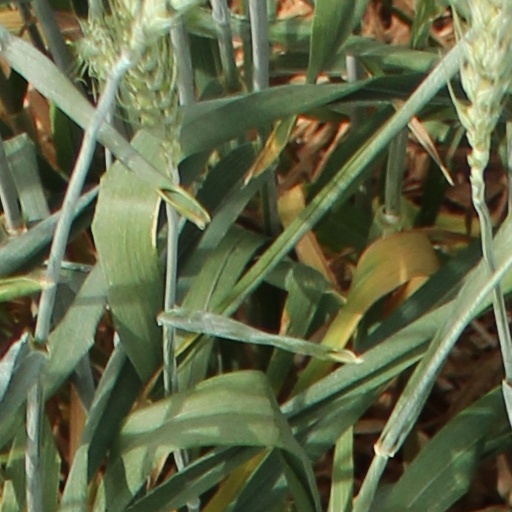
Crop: wheat